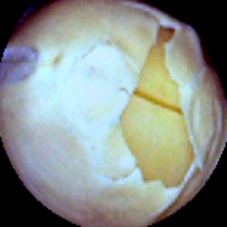
Label: Skin-damaged